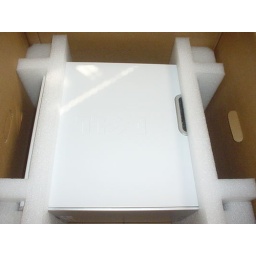
tower still in the box